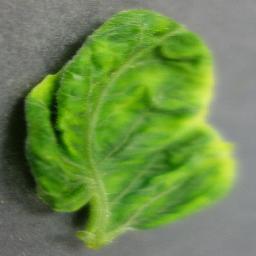
Label: Tomato___Tomato_Yellow_Leaf_Curl_Virus